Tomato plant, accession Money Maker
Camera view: horizontal (90 deg, fisheye); turntable rotation: 60 degrees
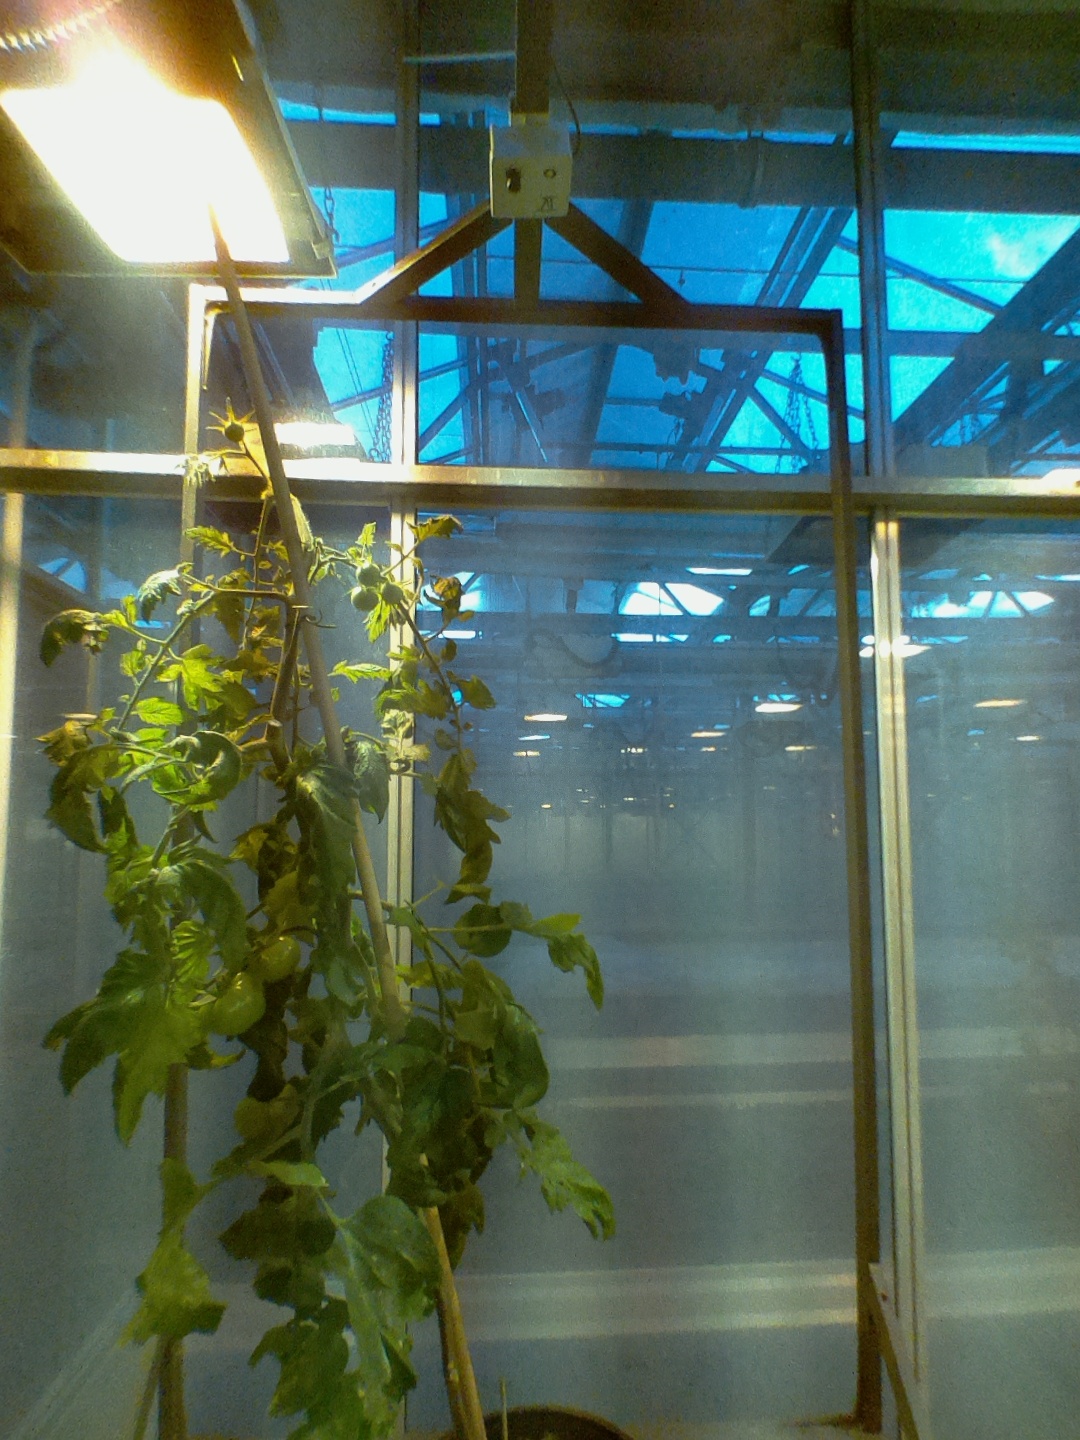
BBCH growth stage 76: 60%-70% of final fruit size